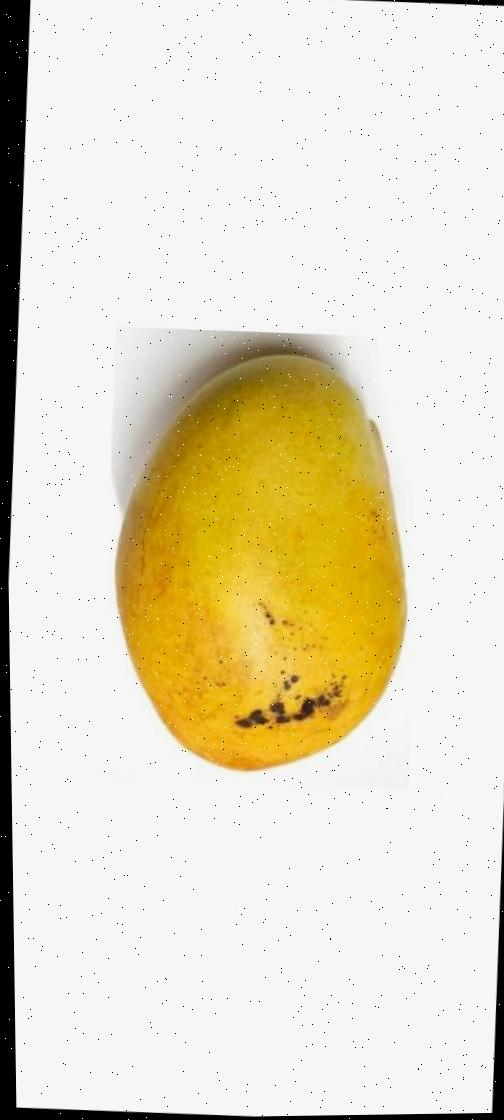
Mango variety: Bari-11